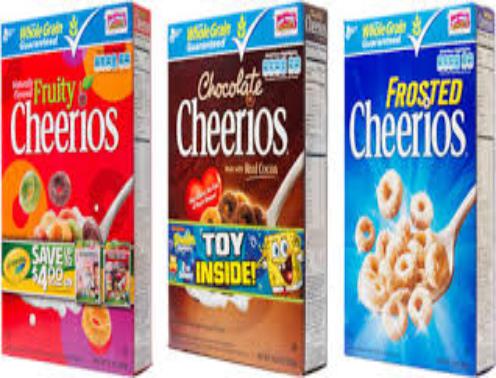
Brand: Frosted Cheerios
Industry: Food